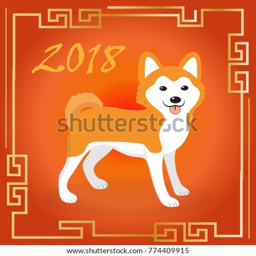
happy chinese new year greeting card with a dog .